Answer in natural language. Is beautiful wall painting to the right of two geometric cubes? Choose between the following options: yes or no
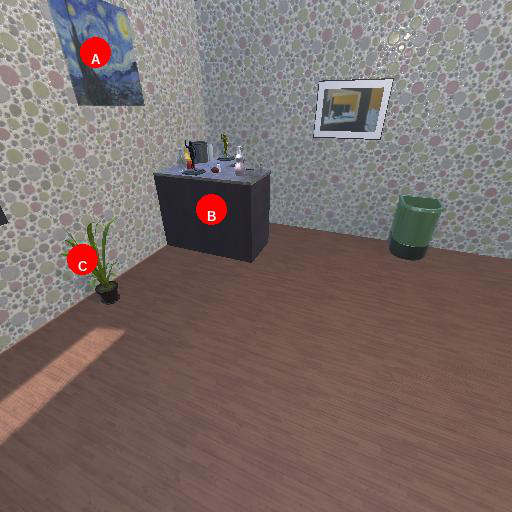
<answer>no</answer>